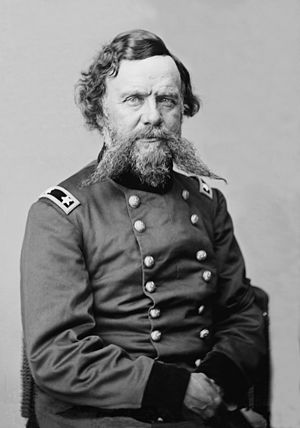
Alpheus S. Williams
Alpheus S. Williams
Alpheus Starkey Williams var en advokat, dommer, journalist, medlem af Repræsentanternes Hus og general i Unionshæren under den amerikanske borgerkrig.